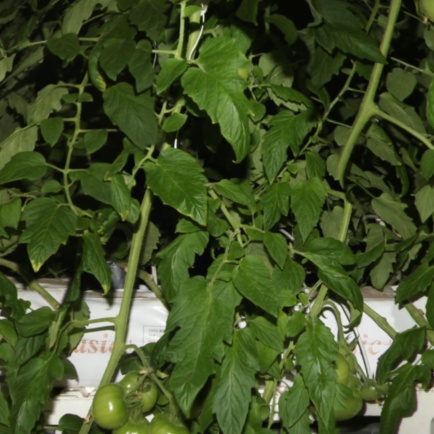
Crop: tomato